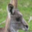
Label: kangaroo